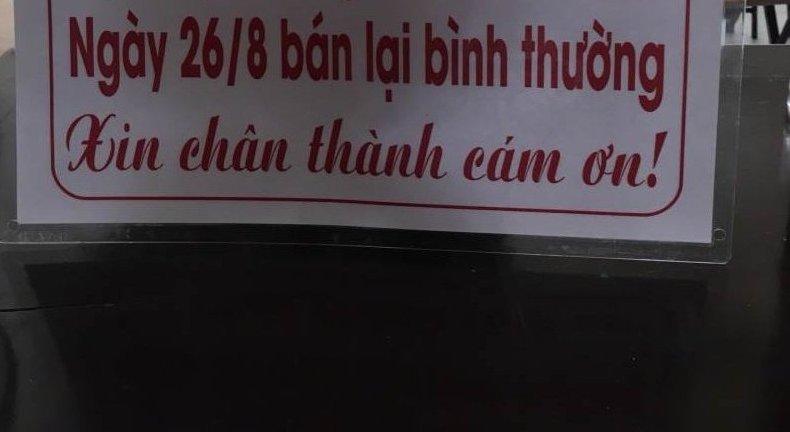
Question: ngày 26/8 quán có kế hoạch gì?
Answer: bán lại bình thường